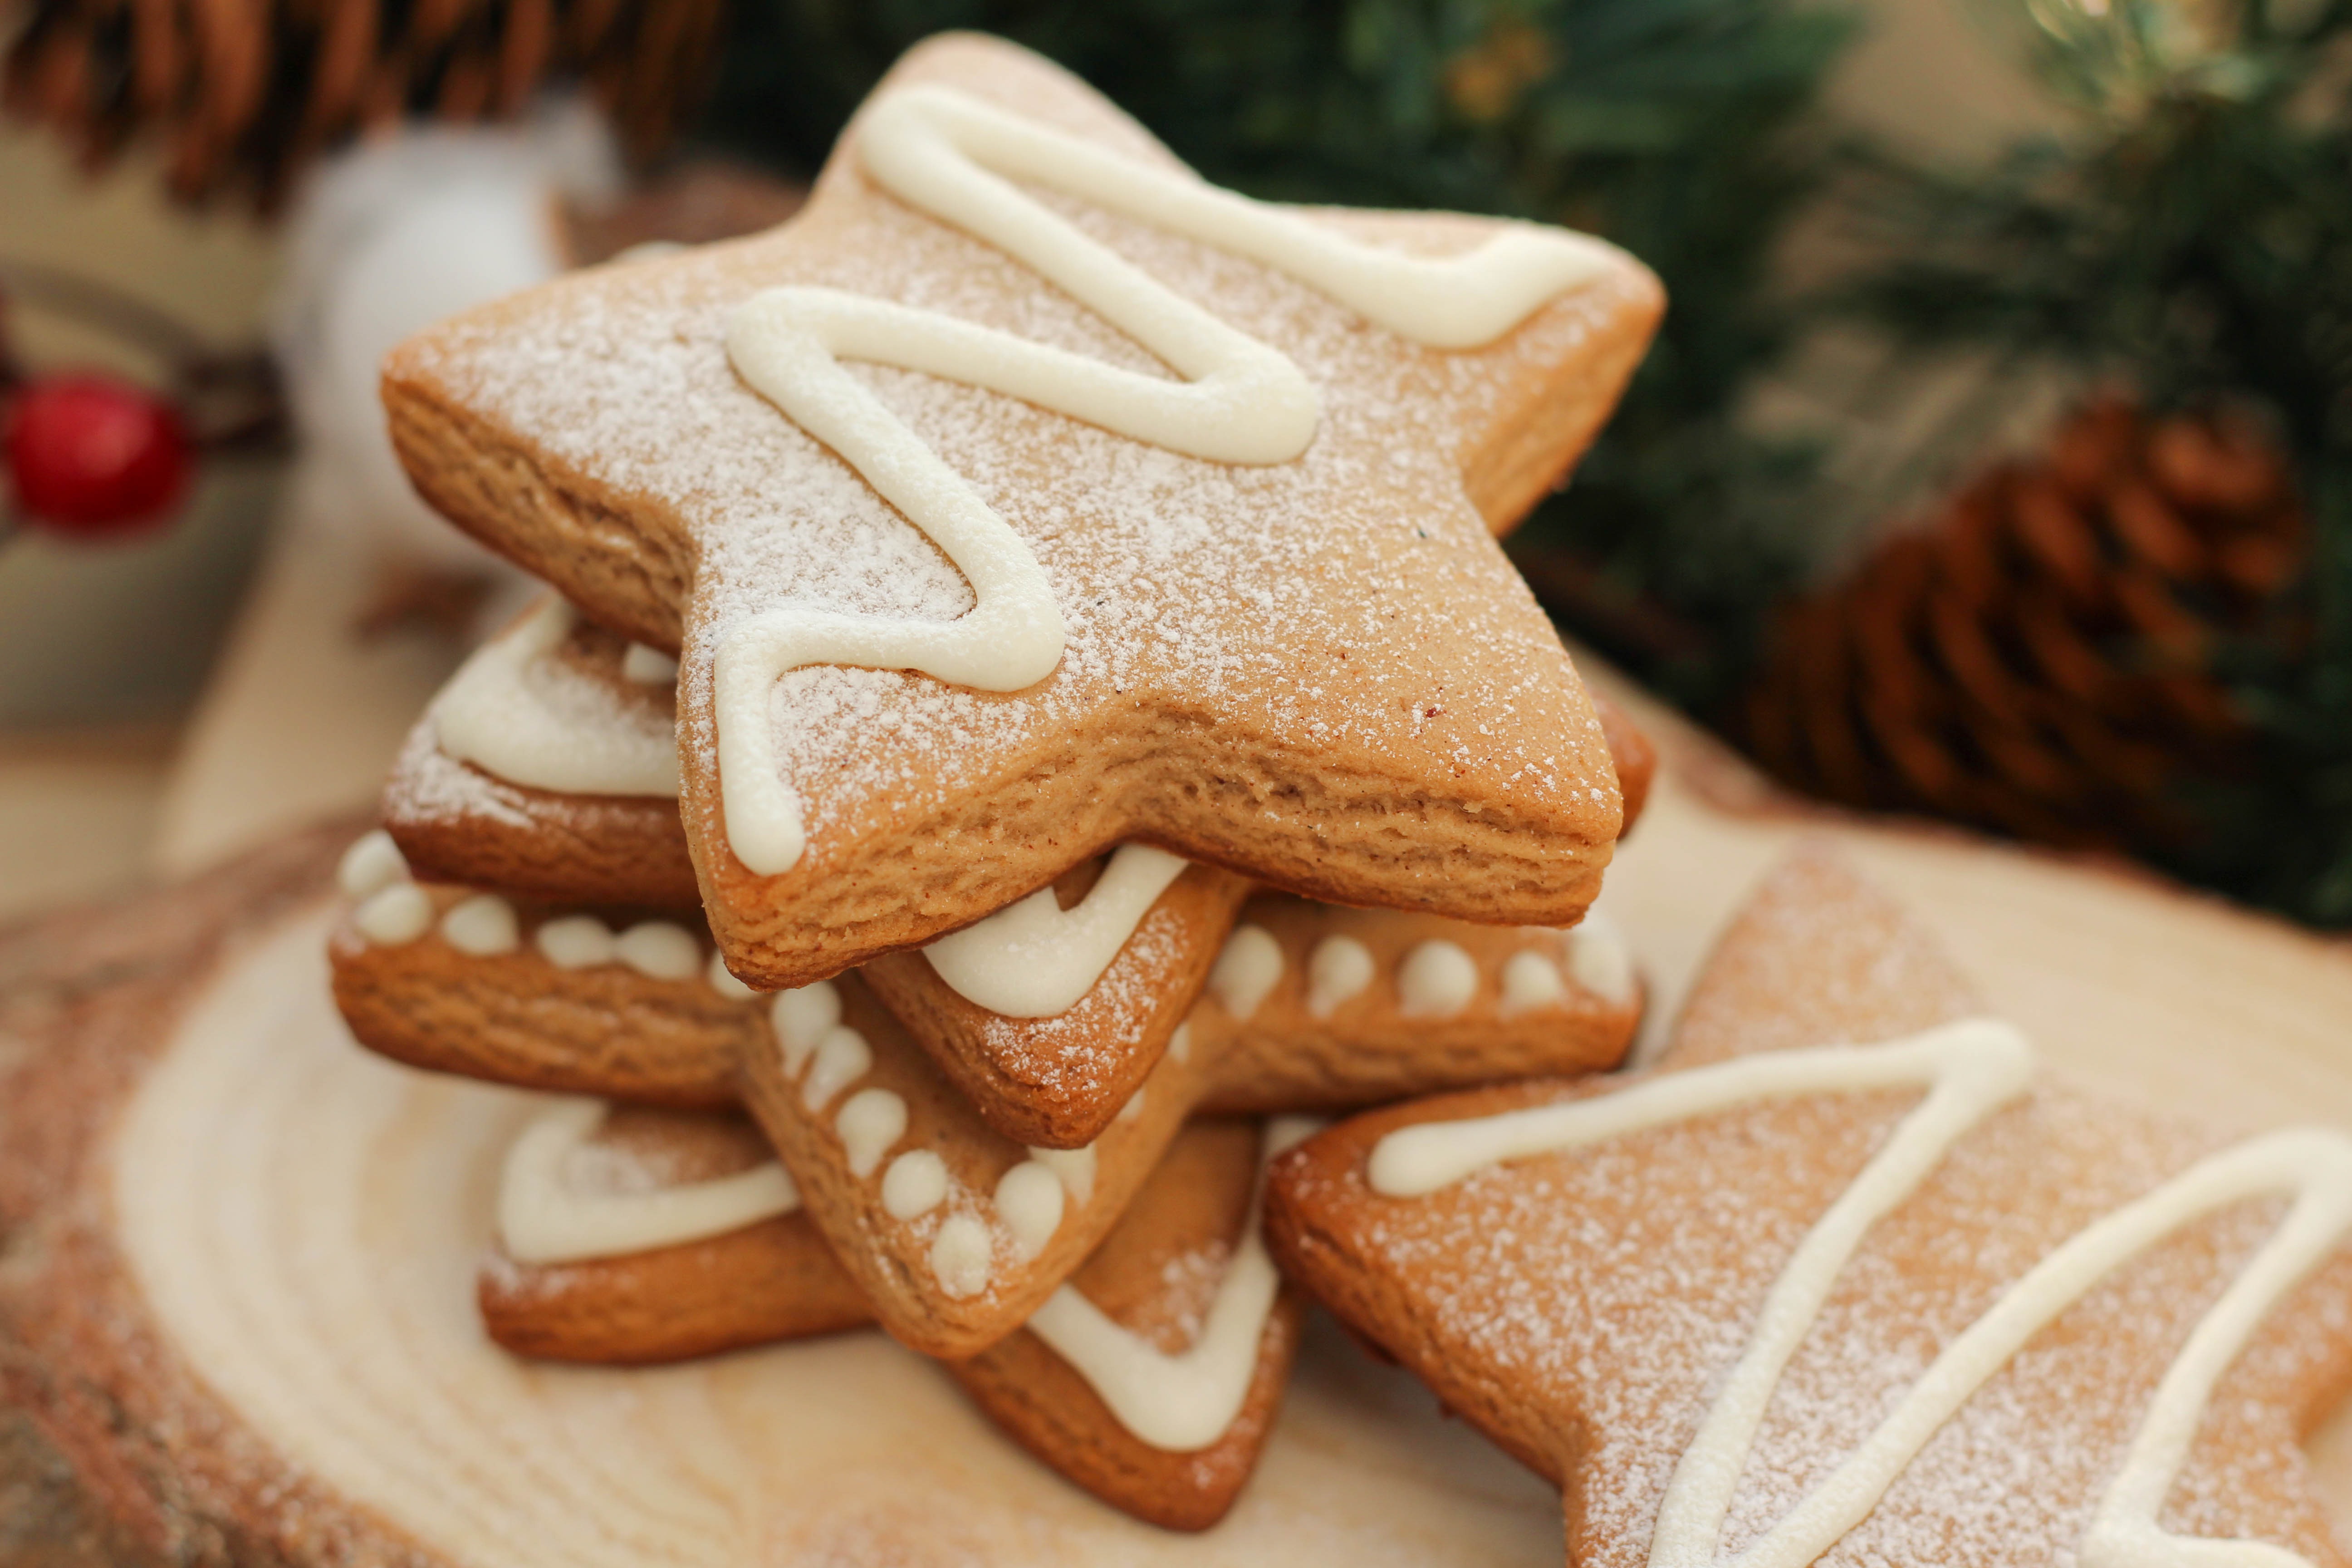
christmas, gingerbread cookies, food, hand, ingredient, cuisine, dish, baked goods, fast food, wood, icing, art, dessert, close up, event, buttercream, finger food, cream, nail, sweetness, peach, carmine, comfort food, frozen dessert, confectionery, snack, pattern, macro photography, pastry, powdered sugar, gingerbread, marshmallow creme, culinary art, cookies and crackers, whipped cream, fashion accessory